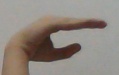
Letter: jeem